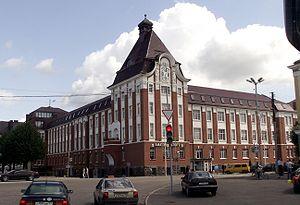
Goussev est une ville de l'oblast de Kaliningrad, en Russie, et le centre administratif du raïon Goussevski.
Le district de Gumbinnen est une entité administrative territoriale qui exista en Prusse-Orientale de 1808 à 1945. Elle se trouve au nord-est de la province. Avec le district de Königsberg et, à partir de 1905, le district d'Allenstein, elle formait l'est de la province. Son chef-lieu se situait à Gumbinnen.